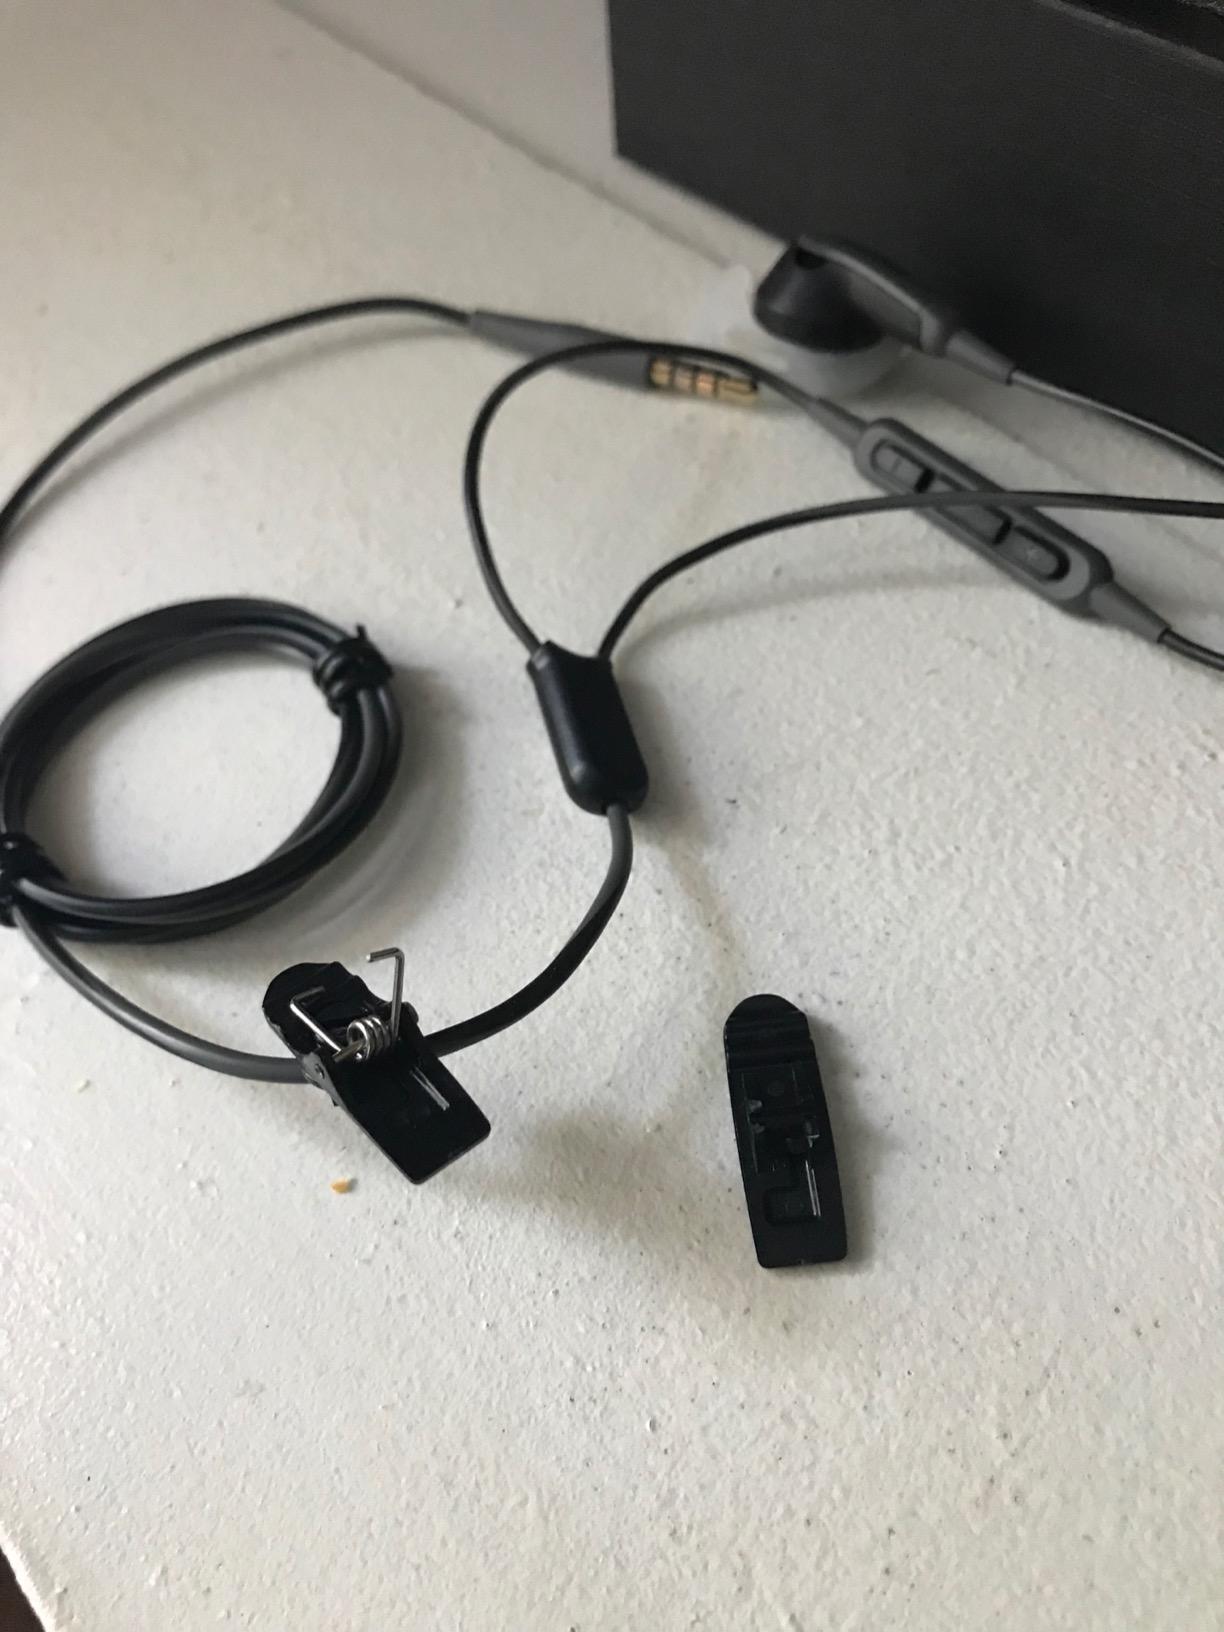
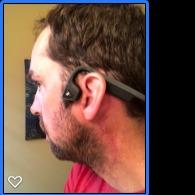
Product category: headphones
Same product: no